Castilian Civil War of 1437–1445

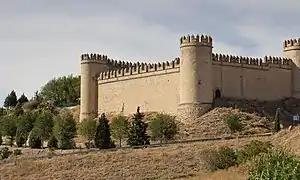
"Castillo de Maqueda", one of the strongholds of Álvaro de Luna, which he had to surrender to his adversaries in compliance with the Medina del Campo ruling.

Finally King John II agreed to meet with the Infantes of Aragon and the leaders of the League in Valladolid, accepting the banishment from the court of the most prominent supporters of Álvaro de Luna: the Archbishop of Seville Gutierre Álvarez de Toledo, the Bishop of Segovia Lope de Barrientos and the Count of Alba Fernando Álvarez de Toledo y Sarmiento. To cement the pact, on September 15, 1440, the wedding of the Prince of Asturias, Henry, and Doña Blanca, daughter of the King of Navarre, was celebrated in Valladolid, as stipulated in the Concord of Toledo.